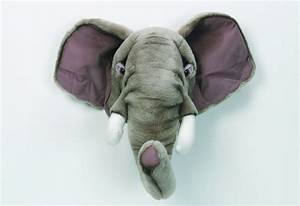
Label: elefante